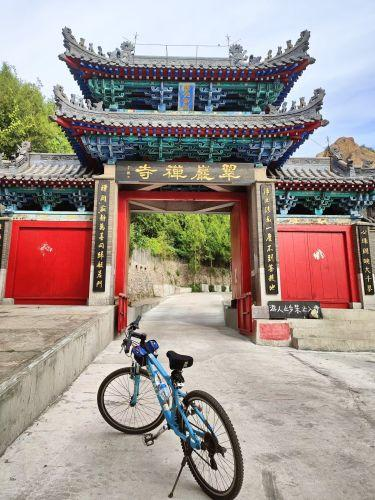
地标名称：翠岩禅寺
所在城市：锦州市·凌海市